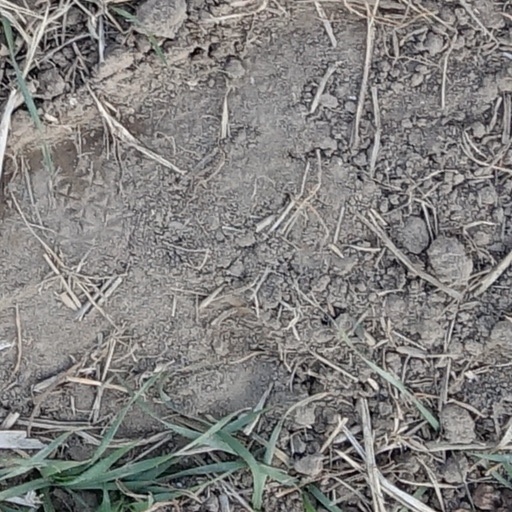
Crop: wheat